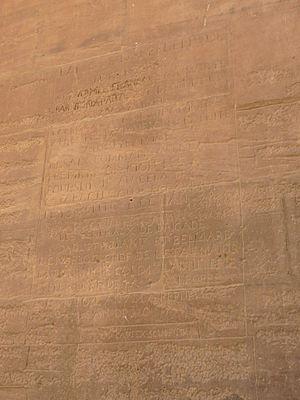
Texte datant de la campagne d'Égypte de Napoléon (1798-1801) dans l'encadrement du premier pylône à droite, temple d'Isis, île de Philaé, Égypte